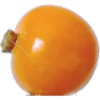
Label: physalis